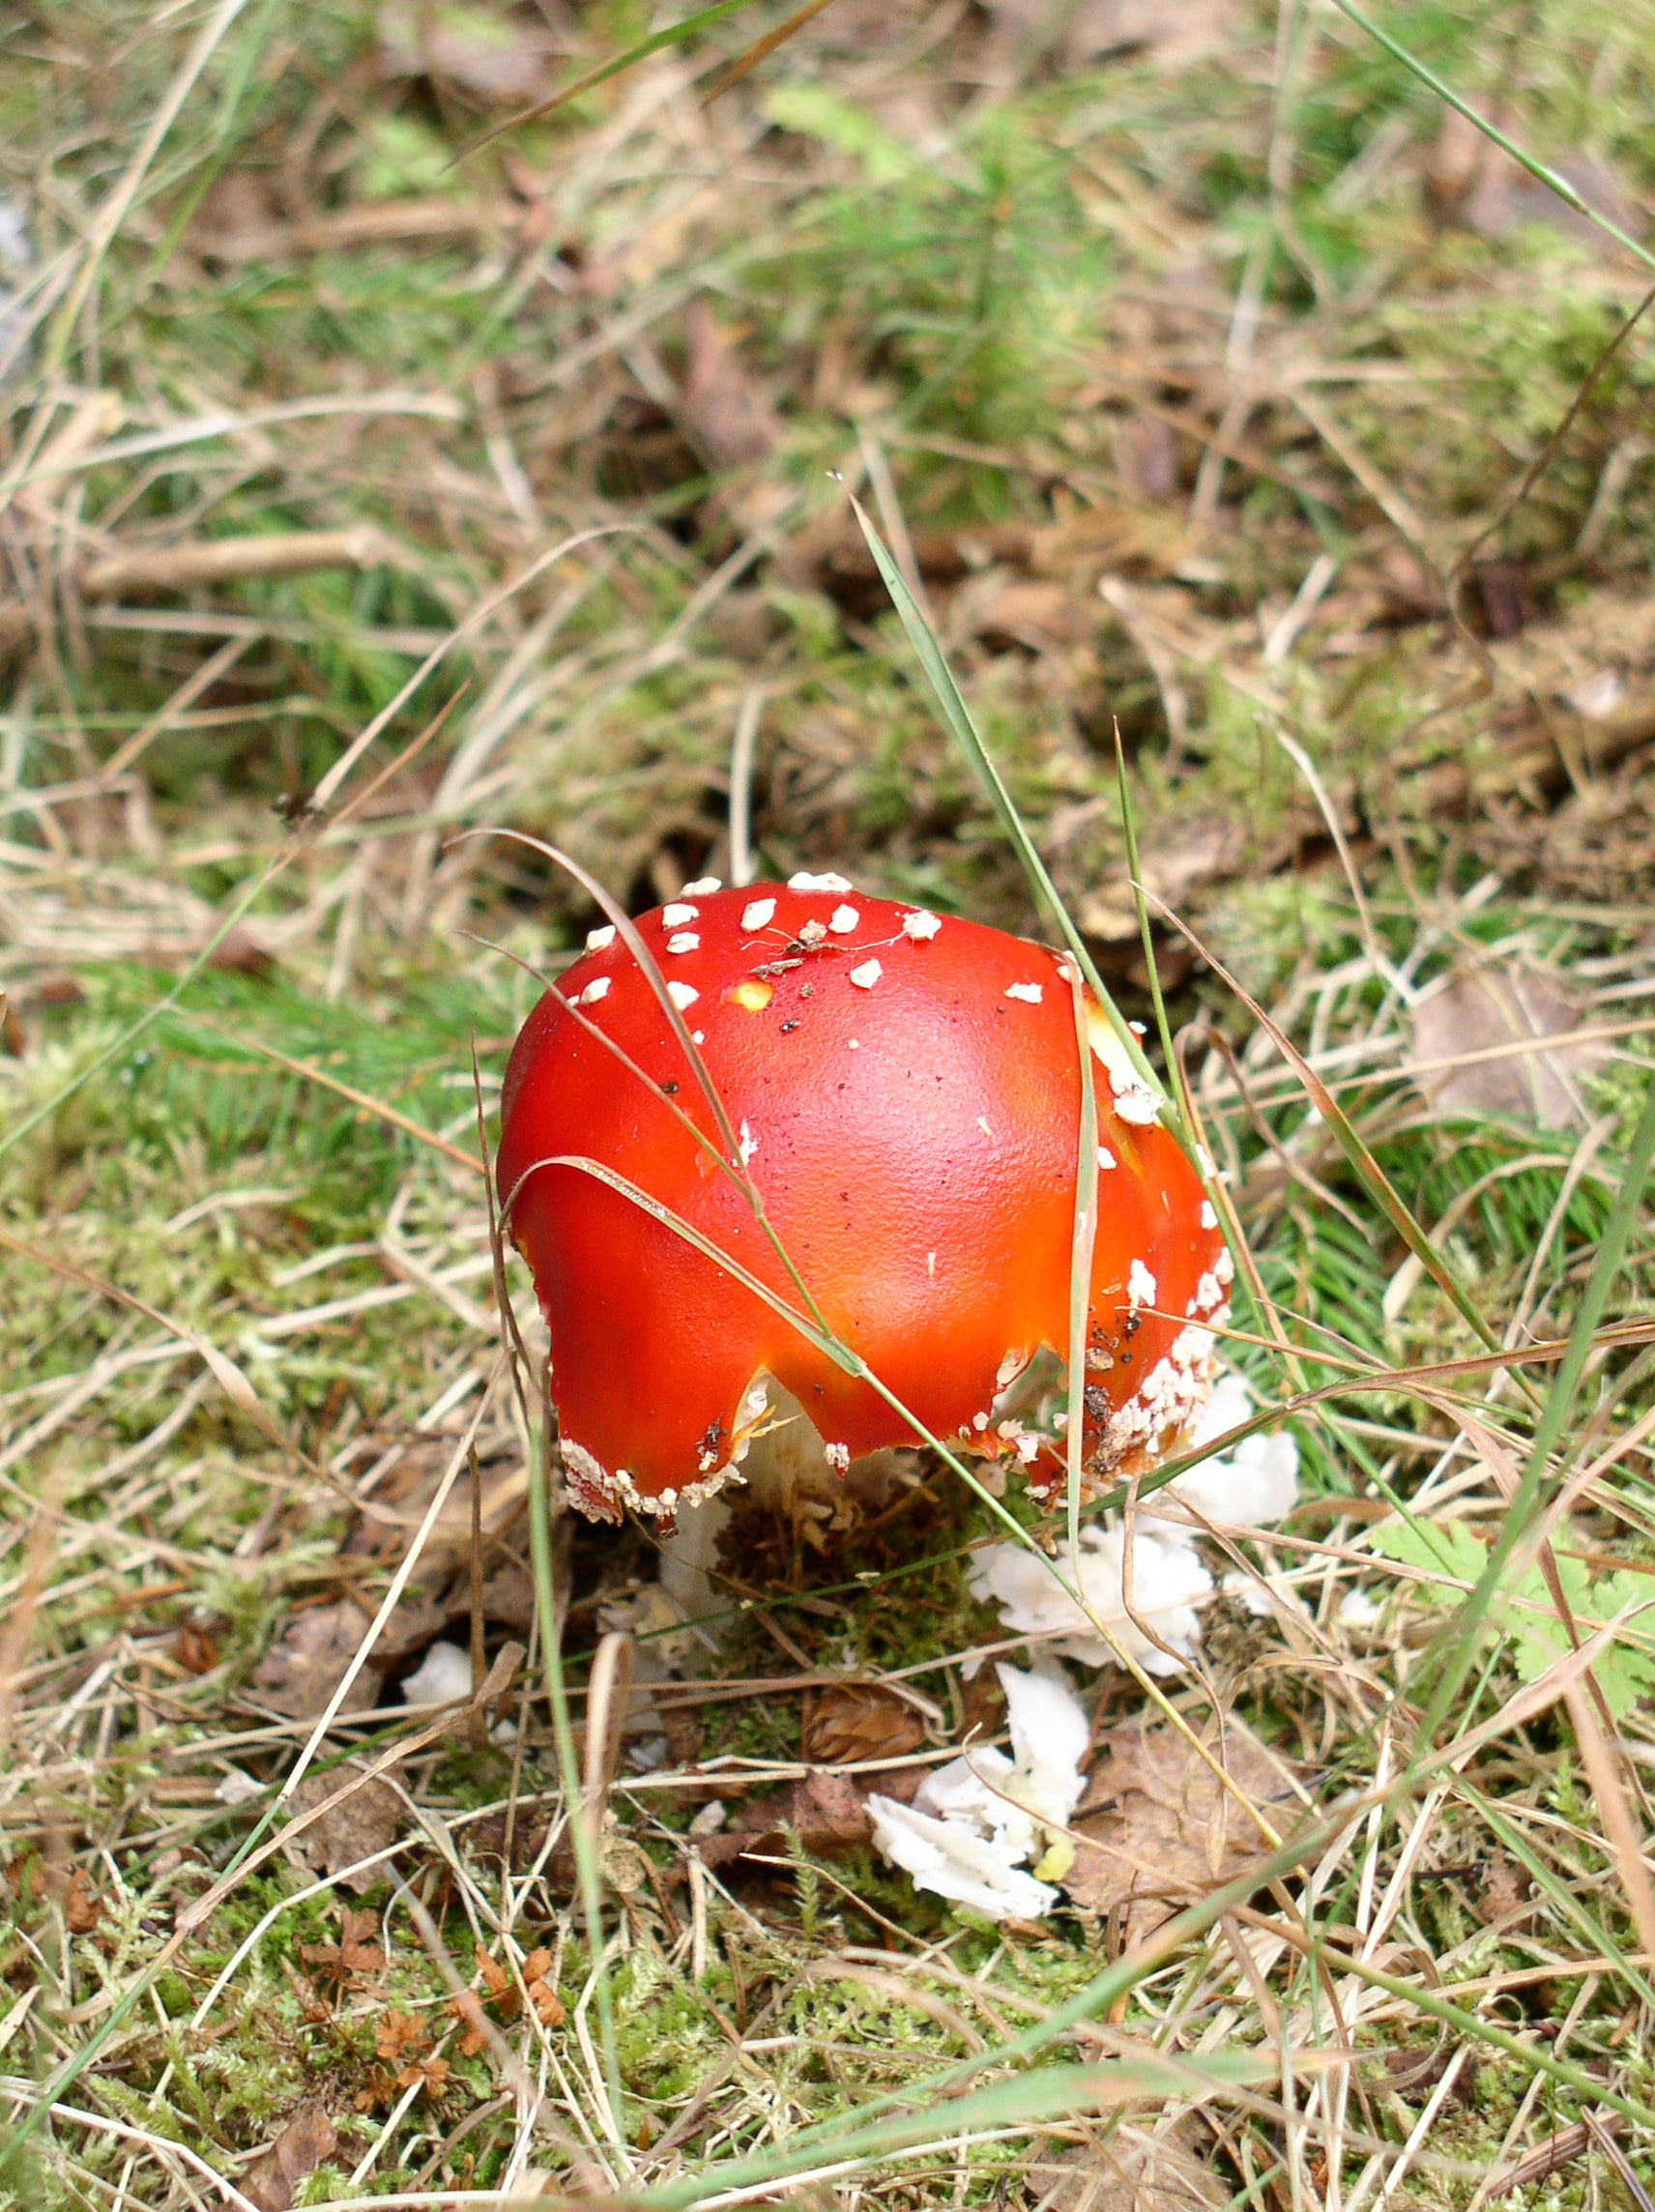
nature, forest, grass, plant, leaf, flower, summer, moss, dry, red, produce, macro, autumn, mushroom, toadstool, flora, fauna, leaves, fungus, twigs, needles, macro photography